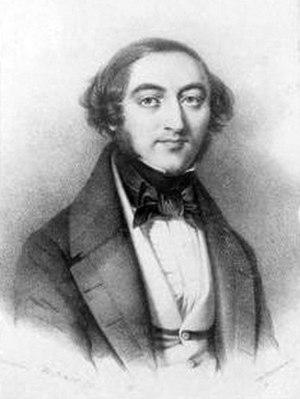
Eduard Marxsen est un pianiste, compositeur et professeur allemand. Il passe à la postérité pour avoir été le premier professeur de Johannes Brahms.